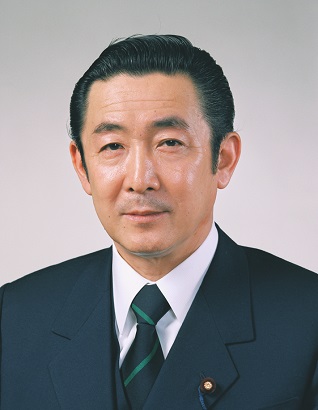
รีวตาโร ฮาชิโมโตะ

| native_name = 橋本 龍太郎
| image = Ryutaro Hashimoto 19960111.jpg
| office = นายกรัฐมนตรีญี่ปุ่น
| monarch = สมเด็จพระจักรพรรดิอากิฮิโตะ
| deputy = วาตารุ คูโบะ
| term_start = 11 มกราคม 2539
| term_end = 30 กรกฎาคม 2541
| predecessor = โทมิอิจิ มูรายามะ
| successor = เคโซ โอบูจิ
| birth_place = จังหวัดโอกายามะ
| death_place = โตเกียว,
| party = พรรคเสรีประชาธิปไตย
| children = กากุ ฮาชิโมโตะ
| alma_mater = มหาวิทยาลัยเคโอ
รีวตาโร ฮาชิโมโตะ () อดีตนายกรัฐมนตรีของญี่ปุ่นคนที่ 53 (ลำดับที่ 82 และ 83) Prime Minister of Japan and His CabinetsRyutaro Hashimoto Administrationเข้าสู่วงการเมืองแทนบิดาที่เสียชีวิตลงขณะมีอายุเพียง 26 ปี มีบุคลิกโดดเด่น แต่งกายภูมิฐาน เป็นขวัญใจของผู้มีสิทธิเลือกตั้งที่เป็นสตรี ได้รับเลือกตั้ง 11 สมัยติดต่อกัน
== ประวัติ ==
นายรีวตาโร ฮาชิโมโตะ เกิดเมื่อวันที่ 29 กรกฎาคม พ.ศ. 2480 จบการศึกษาด้านรัฐศาสตร์จากมหาวิทยาลัยเคโอ เป็นบุตรของนายเรียวโงะ ฮาชิโมโตะ อาชีพรับราชการผู้มีความสามารถแต่ร่างกายพิการมาตั้งแต่ครั้งเยาว์วัย คราวสงครามโลกครั้งที่สองสิ้นสุดลงใหม่ ๆ เรียวโงะเป็นผู้มีบทบาทอย่างแข็งขันและโดดเด่นในการหาทางช่วยเหลือเหล่าทหารผ่านศึก และครอบครัวของทหารที่เสียชีวิตในช่วงสงคราม ประเทศญี่ปุ่นและประชาชนในฐานะผู้แพ้สงครามต้องอดอยาก ยากแค้น เรียวโงะได้ทำการก่อตั้งสมาคมช่วยเหลือผู้ได้รับเคราะห์กรรมจากสงครามขึ้น ส่งผลให้สมาคมนี้กลายมาเป็นกลไกทางการเมืองที่สำคัญยิ่งของเรียวโงะและพรรคเสรีประชาธิปไตย ภายหลังเรียวโงะบิดาของนายรีวตาโรถึงแก่กรรมในปี พ.ศ. 2506 รีวตาโรก็เข้าสืบทอดทายาททางการเมืองของบิดาและได้รับการเลือกตั้งให้เป็นสมาชิกสภาผู้แทนราษฎรติดต่อกันถึง 11 สมัย ขึ้นดำรงตำแหน่งนายกรัฐมนตรีของญี่ปุ่น 2 สมัยเมื่อวันที่ 11 มกราคม พ.ศ. 2539 จนถึง 30 กรกฎาคม พ.ศ. 2541
ปี พ.ศ. 2541 รีวตาโร ลาออกจากตำแหน่งนายกรัฐมนตรีเพื่อแสดงความรับผิดชอบในความผิดพลาดของตนเองที่ทำให้พรรคพ่ายแพ้การเลือกตั้งและนายเคโซ โอบูจิ ขึ้นเป็นนายกรัฐมนตรีแทน อย่างไรก็ตามภายหลังพ้นตำแหน่งนายกรัฐมนตรี รีวตาโรประสบปัญหาด้านสุขภาพได้เข้ารับการผ่าตัดในช่องท้อง และเสียชีวิตลงเมื่อวันที่ 1 กรกฎาคม พ.ศ. 2549 ที่กรุงโตเกียว ประเทศญี่ปุ่น ขณะมีอายุได้ 68 ปี ASTV ผู้จัดการออนไลน์"ริวทาโร ฮาชิโมโตะ" อดีตนายกฯญี่ปุ่นเสียชีวิตแล้ว
== อ้างอิง ==
หมวดหมู่:นายกรัฐมนตรีญี่ปุ่น
หมวดหมู่:บุคคลในยุคเฮเซ
หมวดหมู่:บุคคลจากจังหวัดโอกายามะ
หมวดหมู่:ศิษย์เก่าจากมหาวิทยาลัยเคโอ